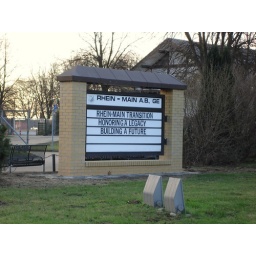
This base was closed over a year ago and the sign still remains ... behind chain link fencing.